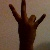
The image shows a hand gesture representing the number 7 in Indian Sign Language.